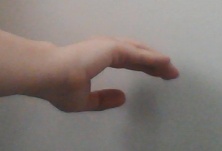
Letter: jeem